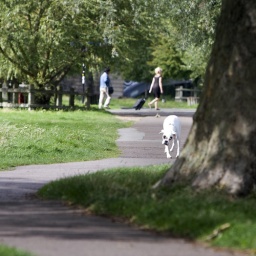
boy, if I had a face like that, I'd wear a red nose and big floppy red shoes in public